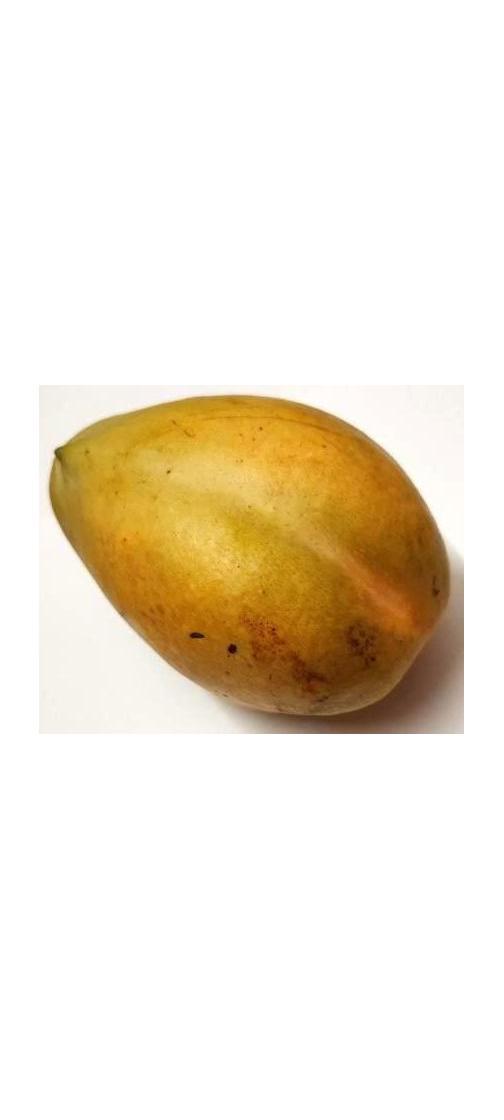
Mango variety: Bari-11